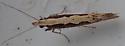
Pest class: diamondback_moth